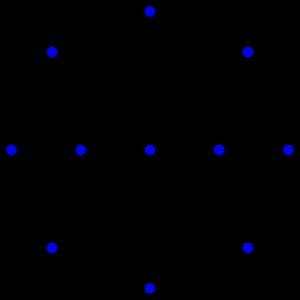
En théorie des graphes, une branche des mathématiques, un graphe polyédrique est un graphe non orienté défini en termes géométriques : il représente les sommets et les arêtes d'un polyèdre convexe.